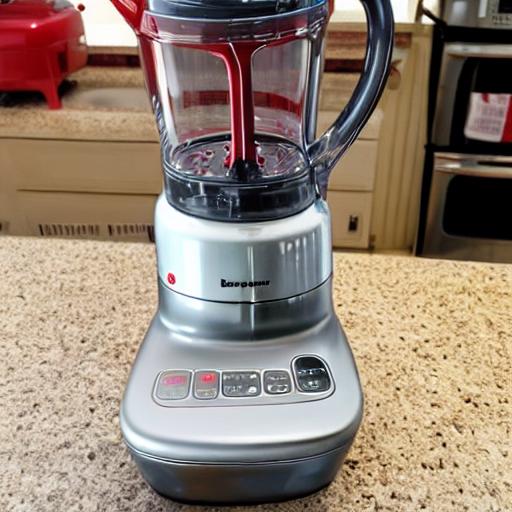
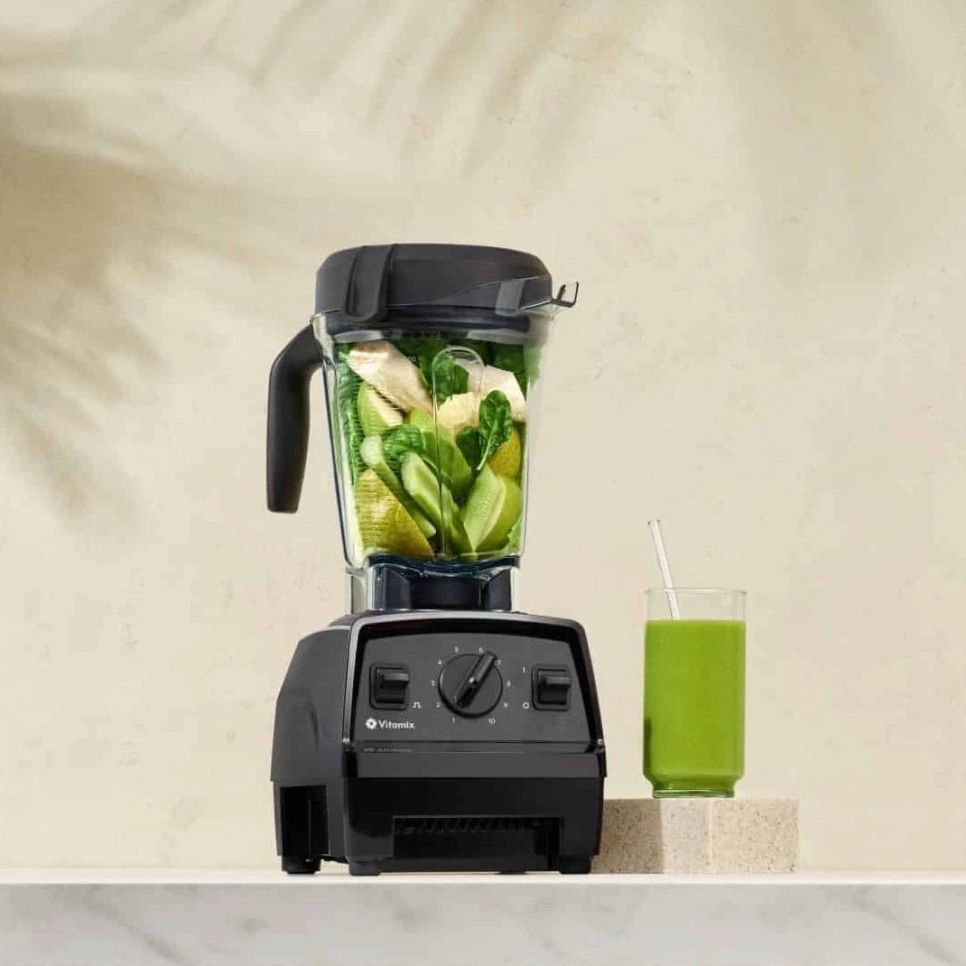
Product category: items_blender
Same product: no